Lee Dong-gun

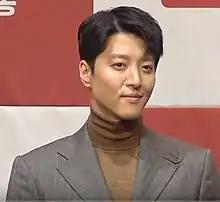
Lee in October 2019.

Lee Dong-gun made his debut in the entertainment industry in 1998 as a singer, but he would later gain fame as an actor, starring in television dramas such as "Sweet 18", "Lovers in Paris", and "Stained Glass".